Independent suspension

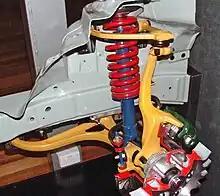
Double wishbone suspension; arms and knuckle painted yellow

In automobiles, a double wishbone suspension is an independent suspension design using two (occasionally parallel) wishbone-shaped arms to locate the wheel. Each wishbone or arm has two mounting points to the chassis and one joint at the knuckle. The shock absorber and coil spring mount to the wishbones to control vertical movement. Double wishbone designs allow the engineer to carefully control the motion of the wheel throughout suspension travel, controlling such parameters as camber angle, caster angle, toe pattern, roll center height, scrub radius, scuff and more.